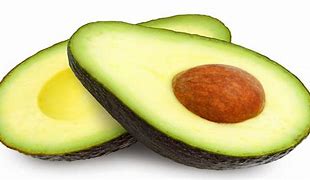
Label: Avocado